Bazar de la Charité

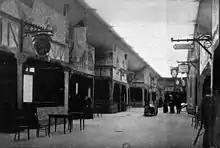
Interior, before the fire

The Bazar de la Charité was an annual charity event orchestrated by the French Catholic aristocracy in Paris beginning in 1885, when it was first organised by Englishman Henry Blount, the son of banker Sir Edward Blount, a financier of railway enterprises in France. The "Bazar" was held in a variety of locations by a consortium of charitable organisations that shared renting fees, acting to reduce costs and group potential buyers.